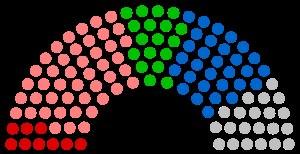
Les élections régionales ont eu lieu en Provence-Alpes-Côte d'Azur les 14 et le 21 mars 2010 pour renouveler les 123 sièges du Conseil régional.